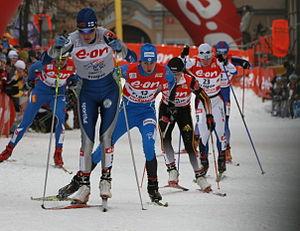
Alena Prochazkova, née le 9 août 1984 à Banska Bystrica, est une fondeuse slovaque.